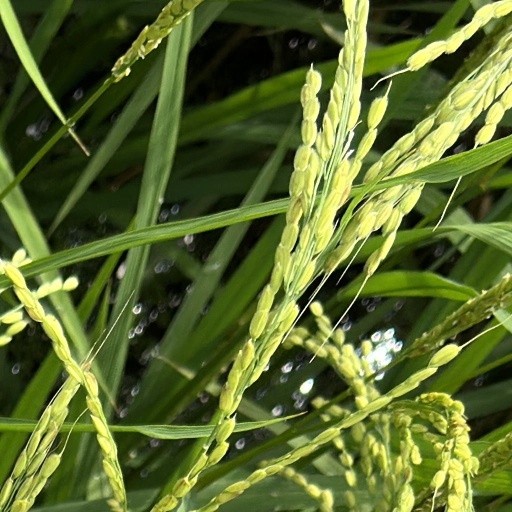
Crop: rice